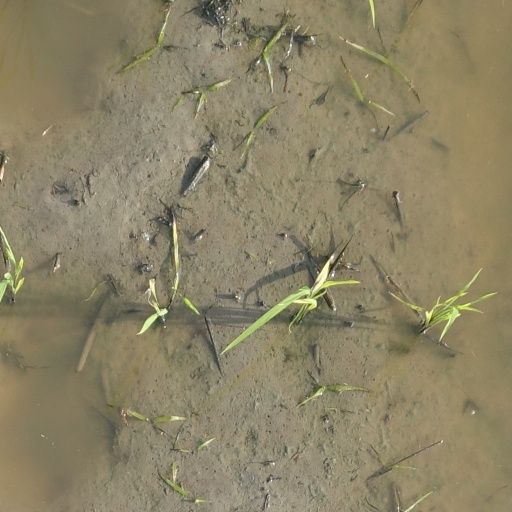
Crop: rice